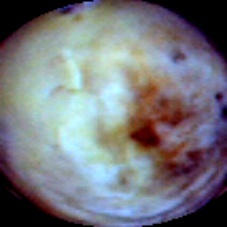
Label: Spotted